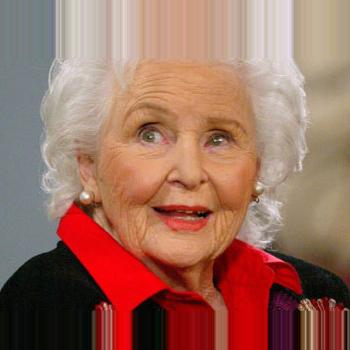
Age: 91